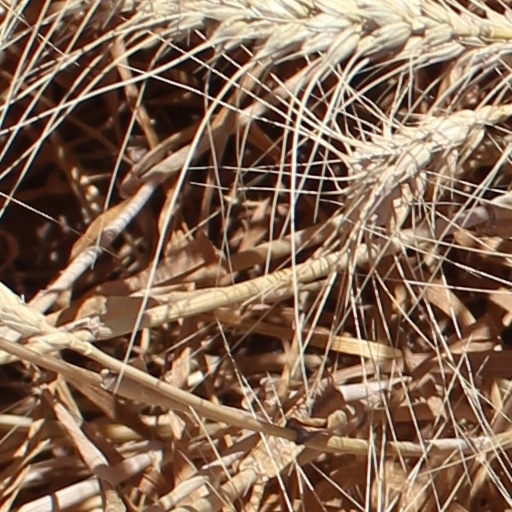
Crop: wheat